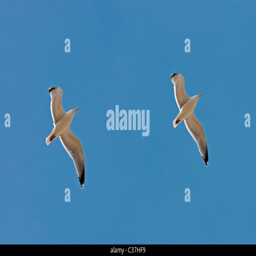
seagulls flying in the sky